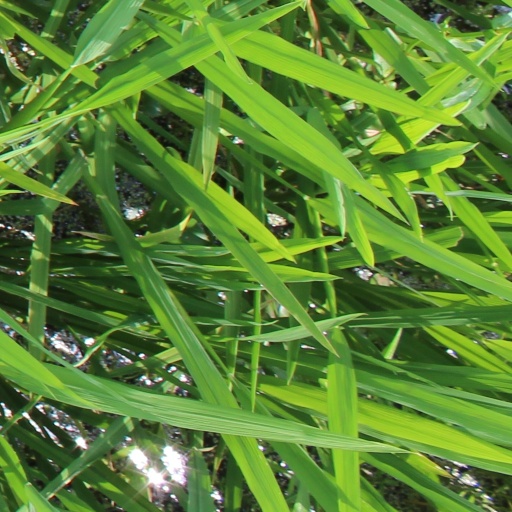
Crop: rice